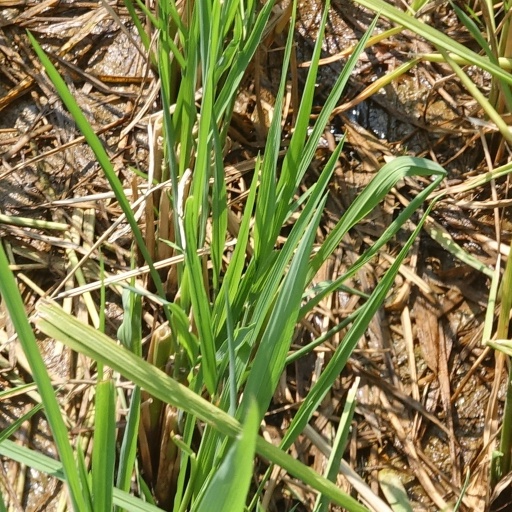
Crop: rice